Gabri (footballer, born 1979)

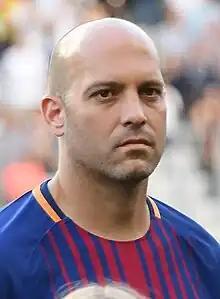
Gabri in 2018

Gabriel Francisco García de la Torre (born 10 February 1979), known as Gabri, is a Spanish former footballer, currently manager of CE Atlètic Lleida. Mainly a midfielder who could play in the right or the middle, he could also appear as an attacking right-back.